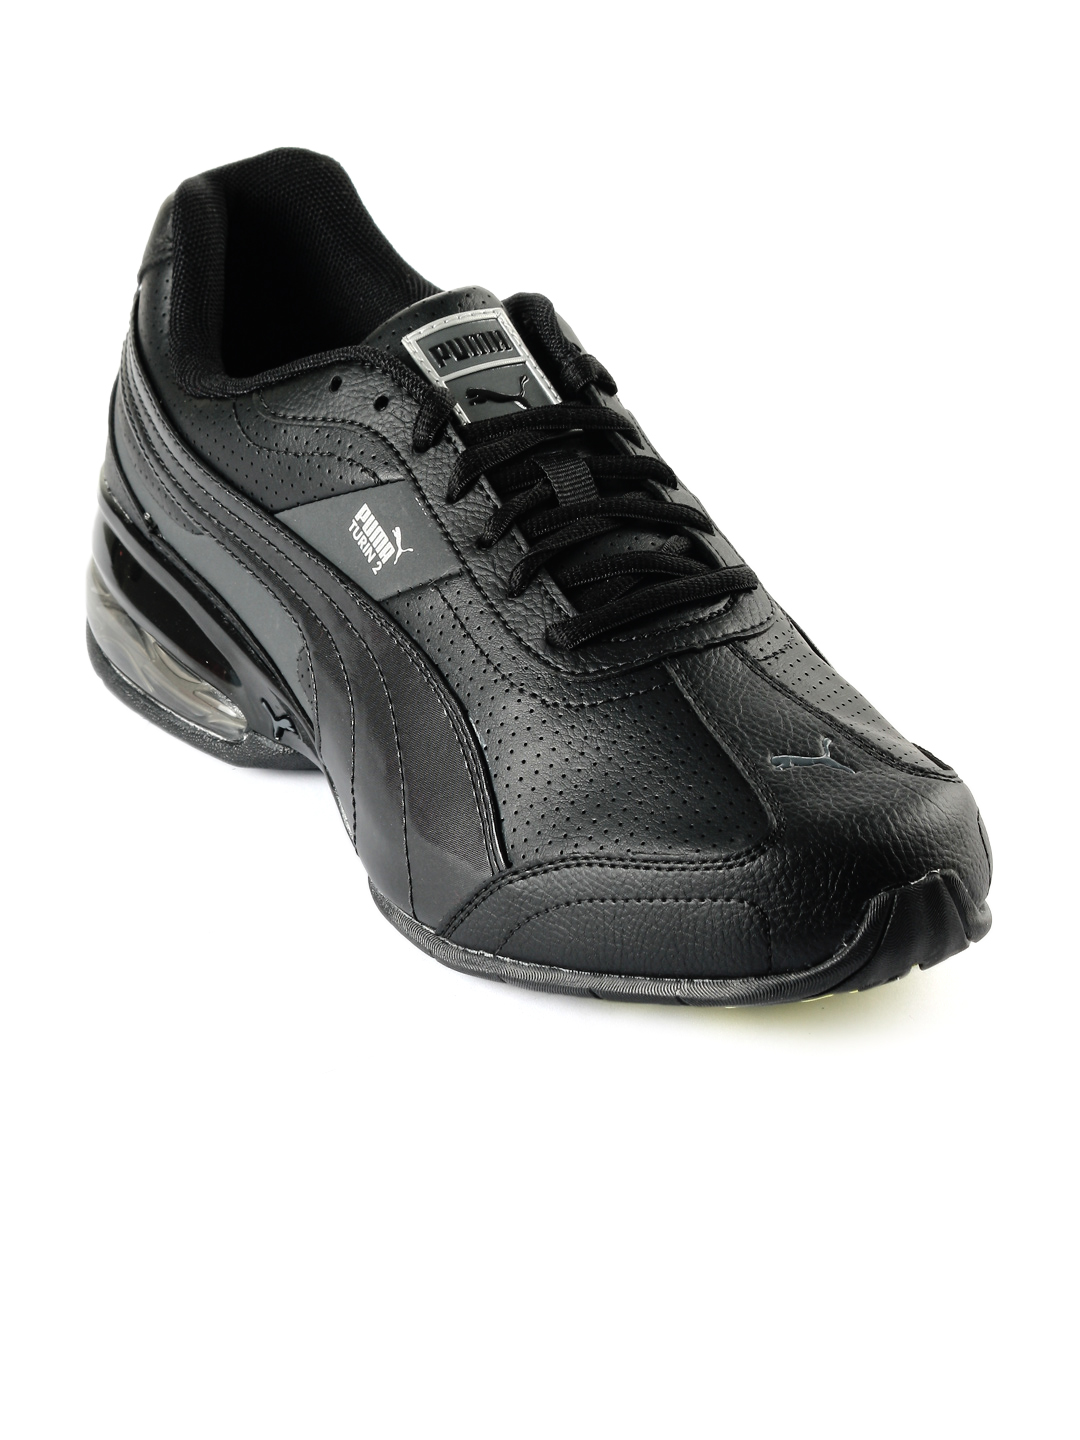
Puma Men Cell Turin Perf 2 Black Sports Shoes
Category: Footwear / Shoes / Sports Shoes
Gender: Men
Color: Black
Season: Summer 2012
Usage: Sports